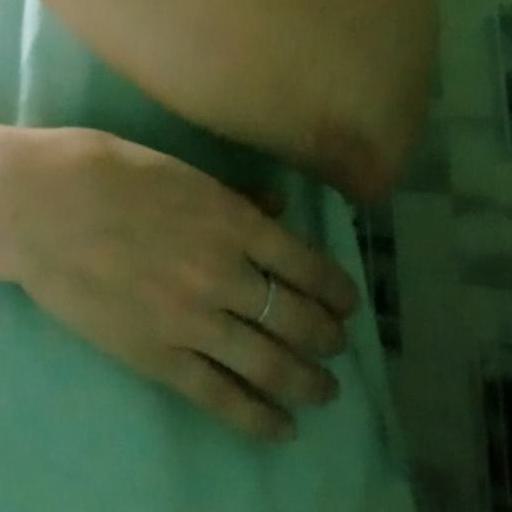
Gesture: no_gesture